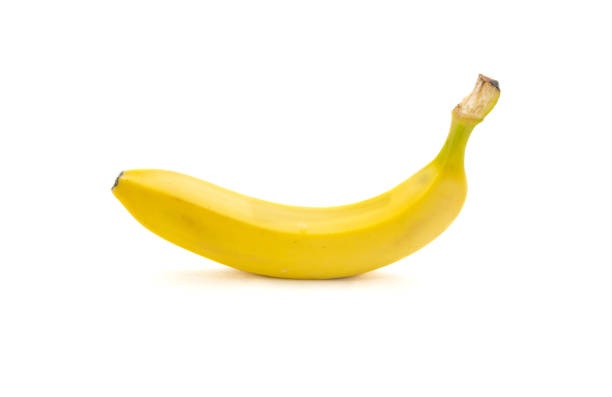
Label: banana